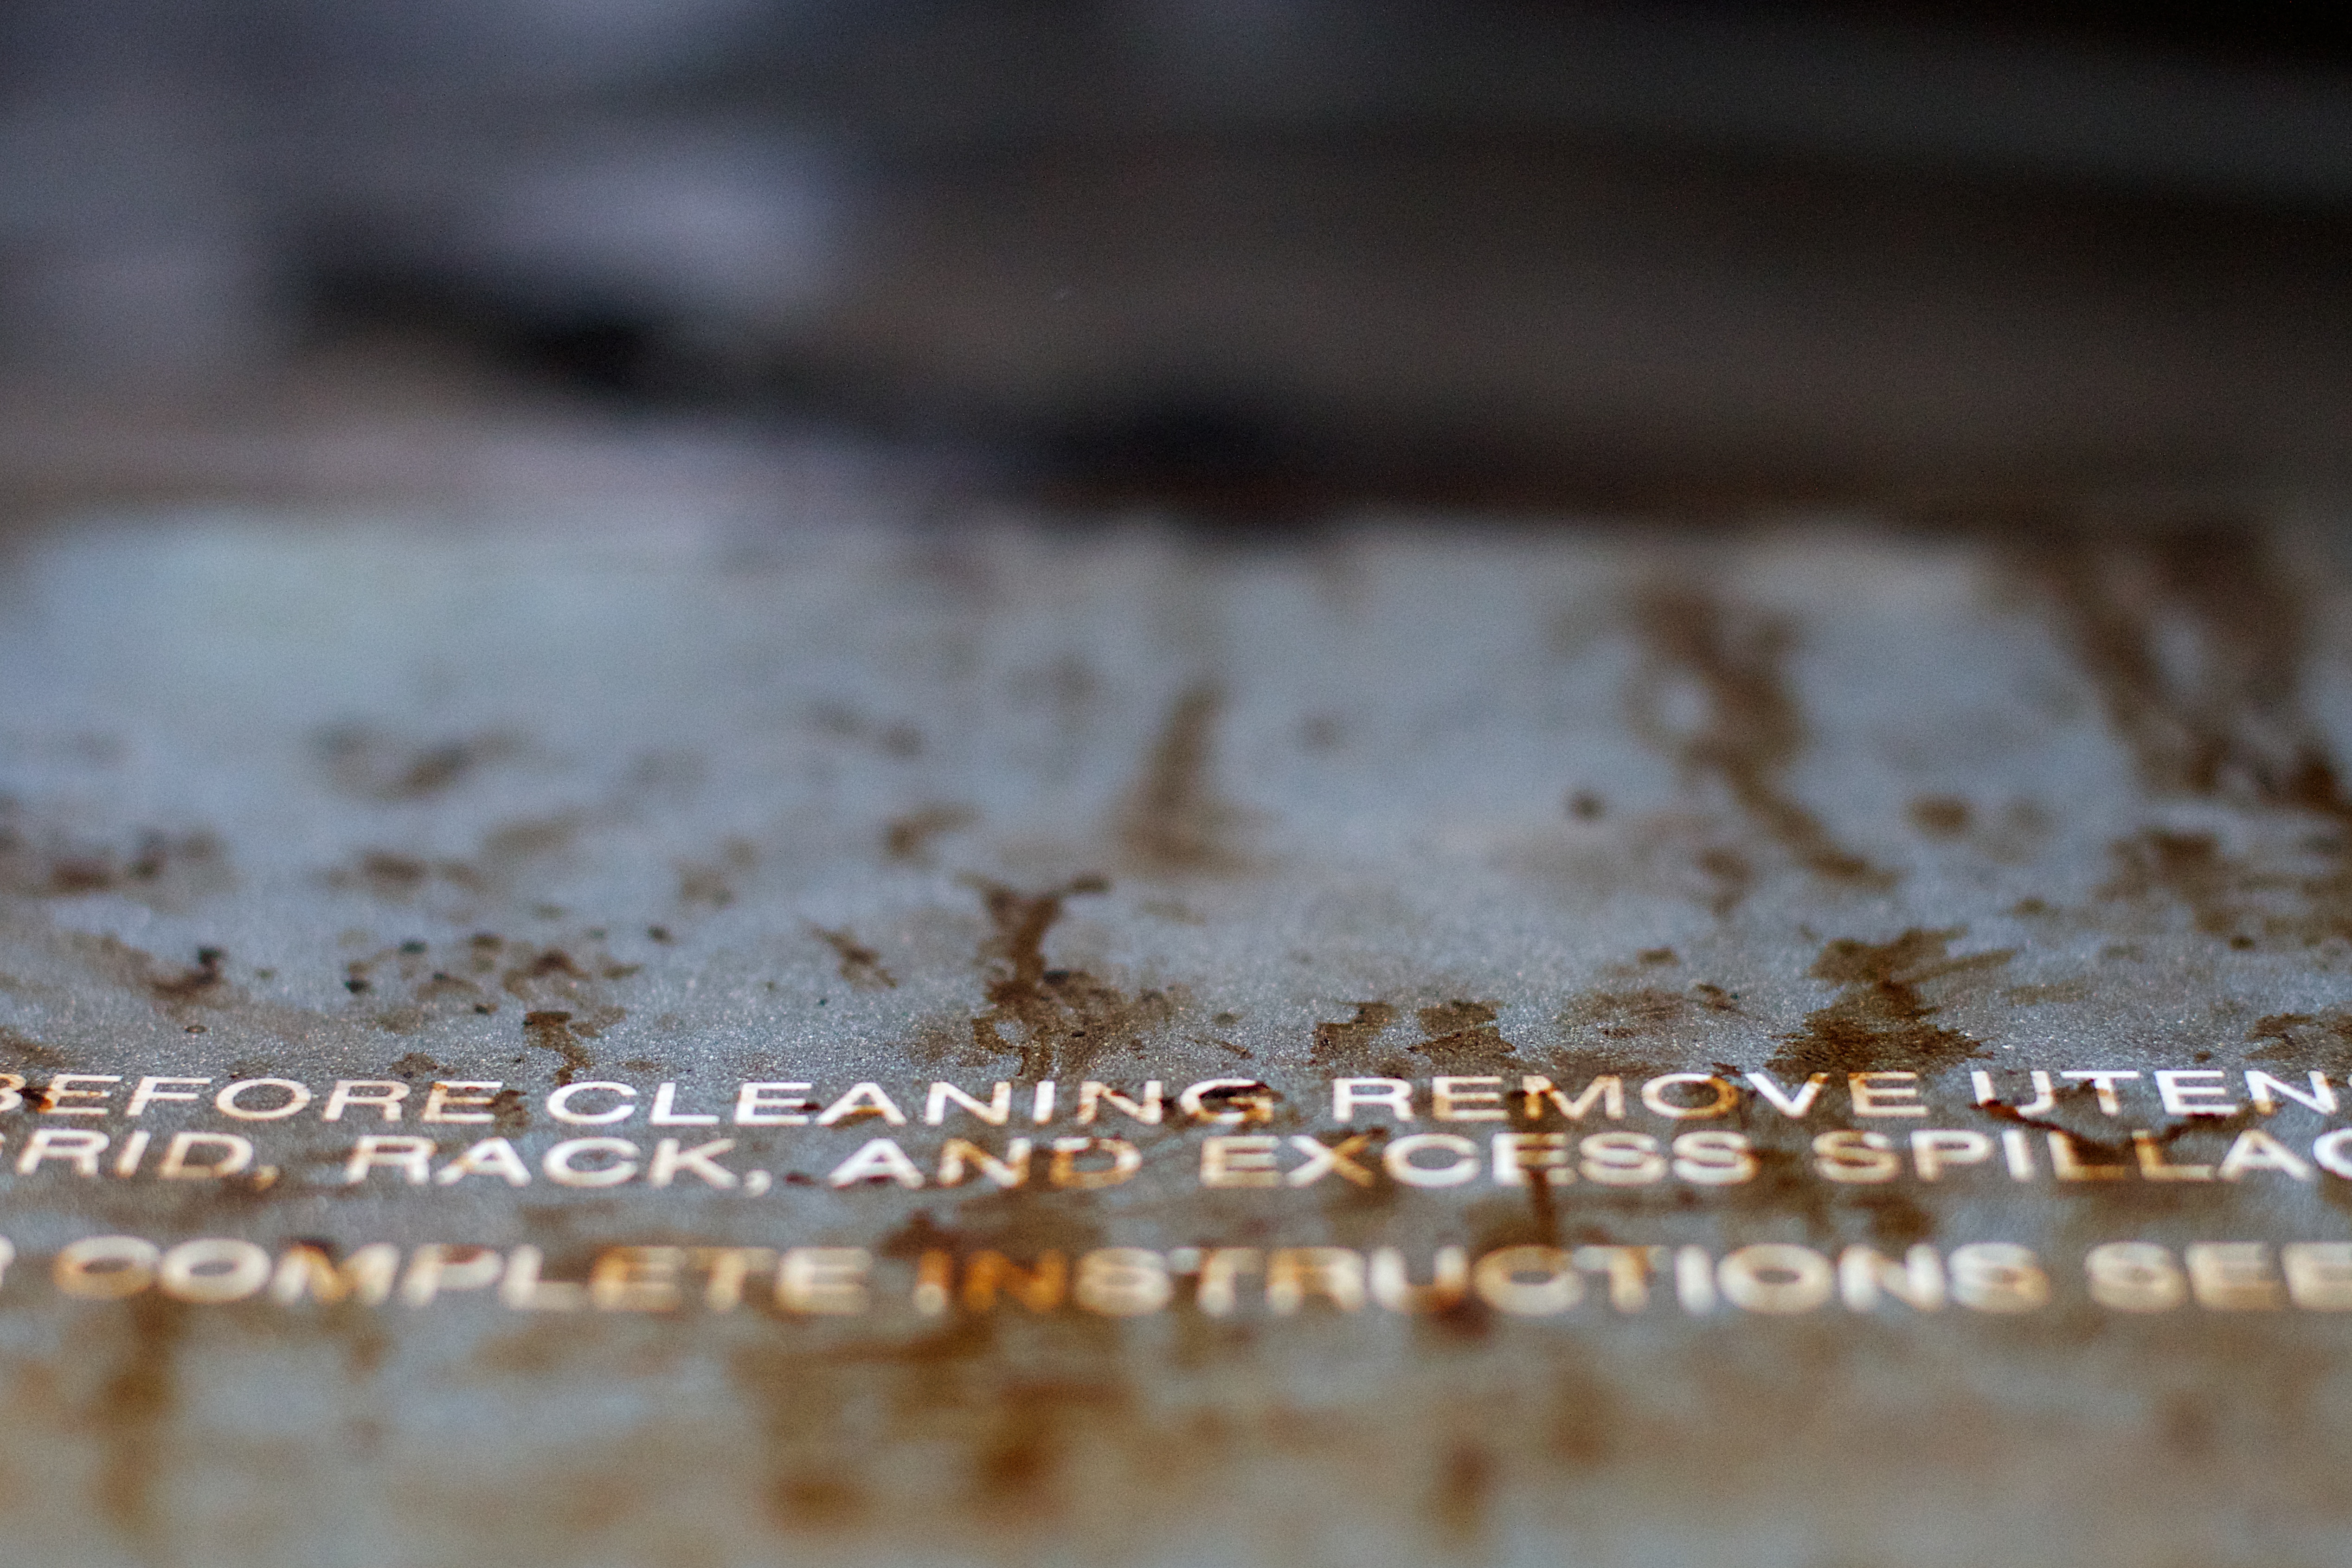
wood, photography, texture, soil, material, close up, font, dailycreate, macro photography, tdc786